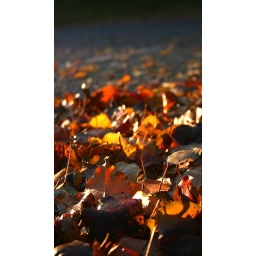
A colorful layer of leaves around my house as the sun begins to set.